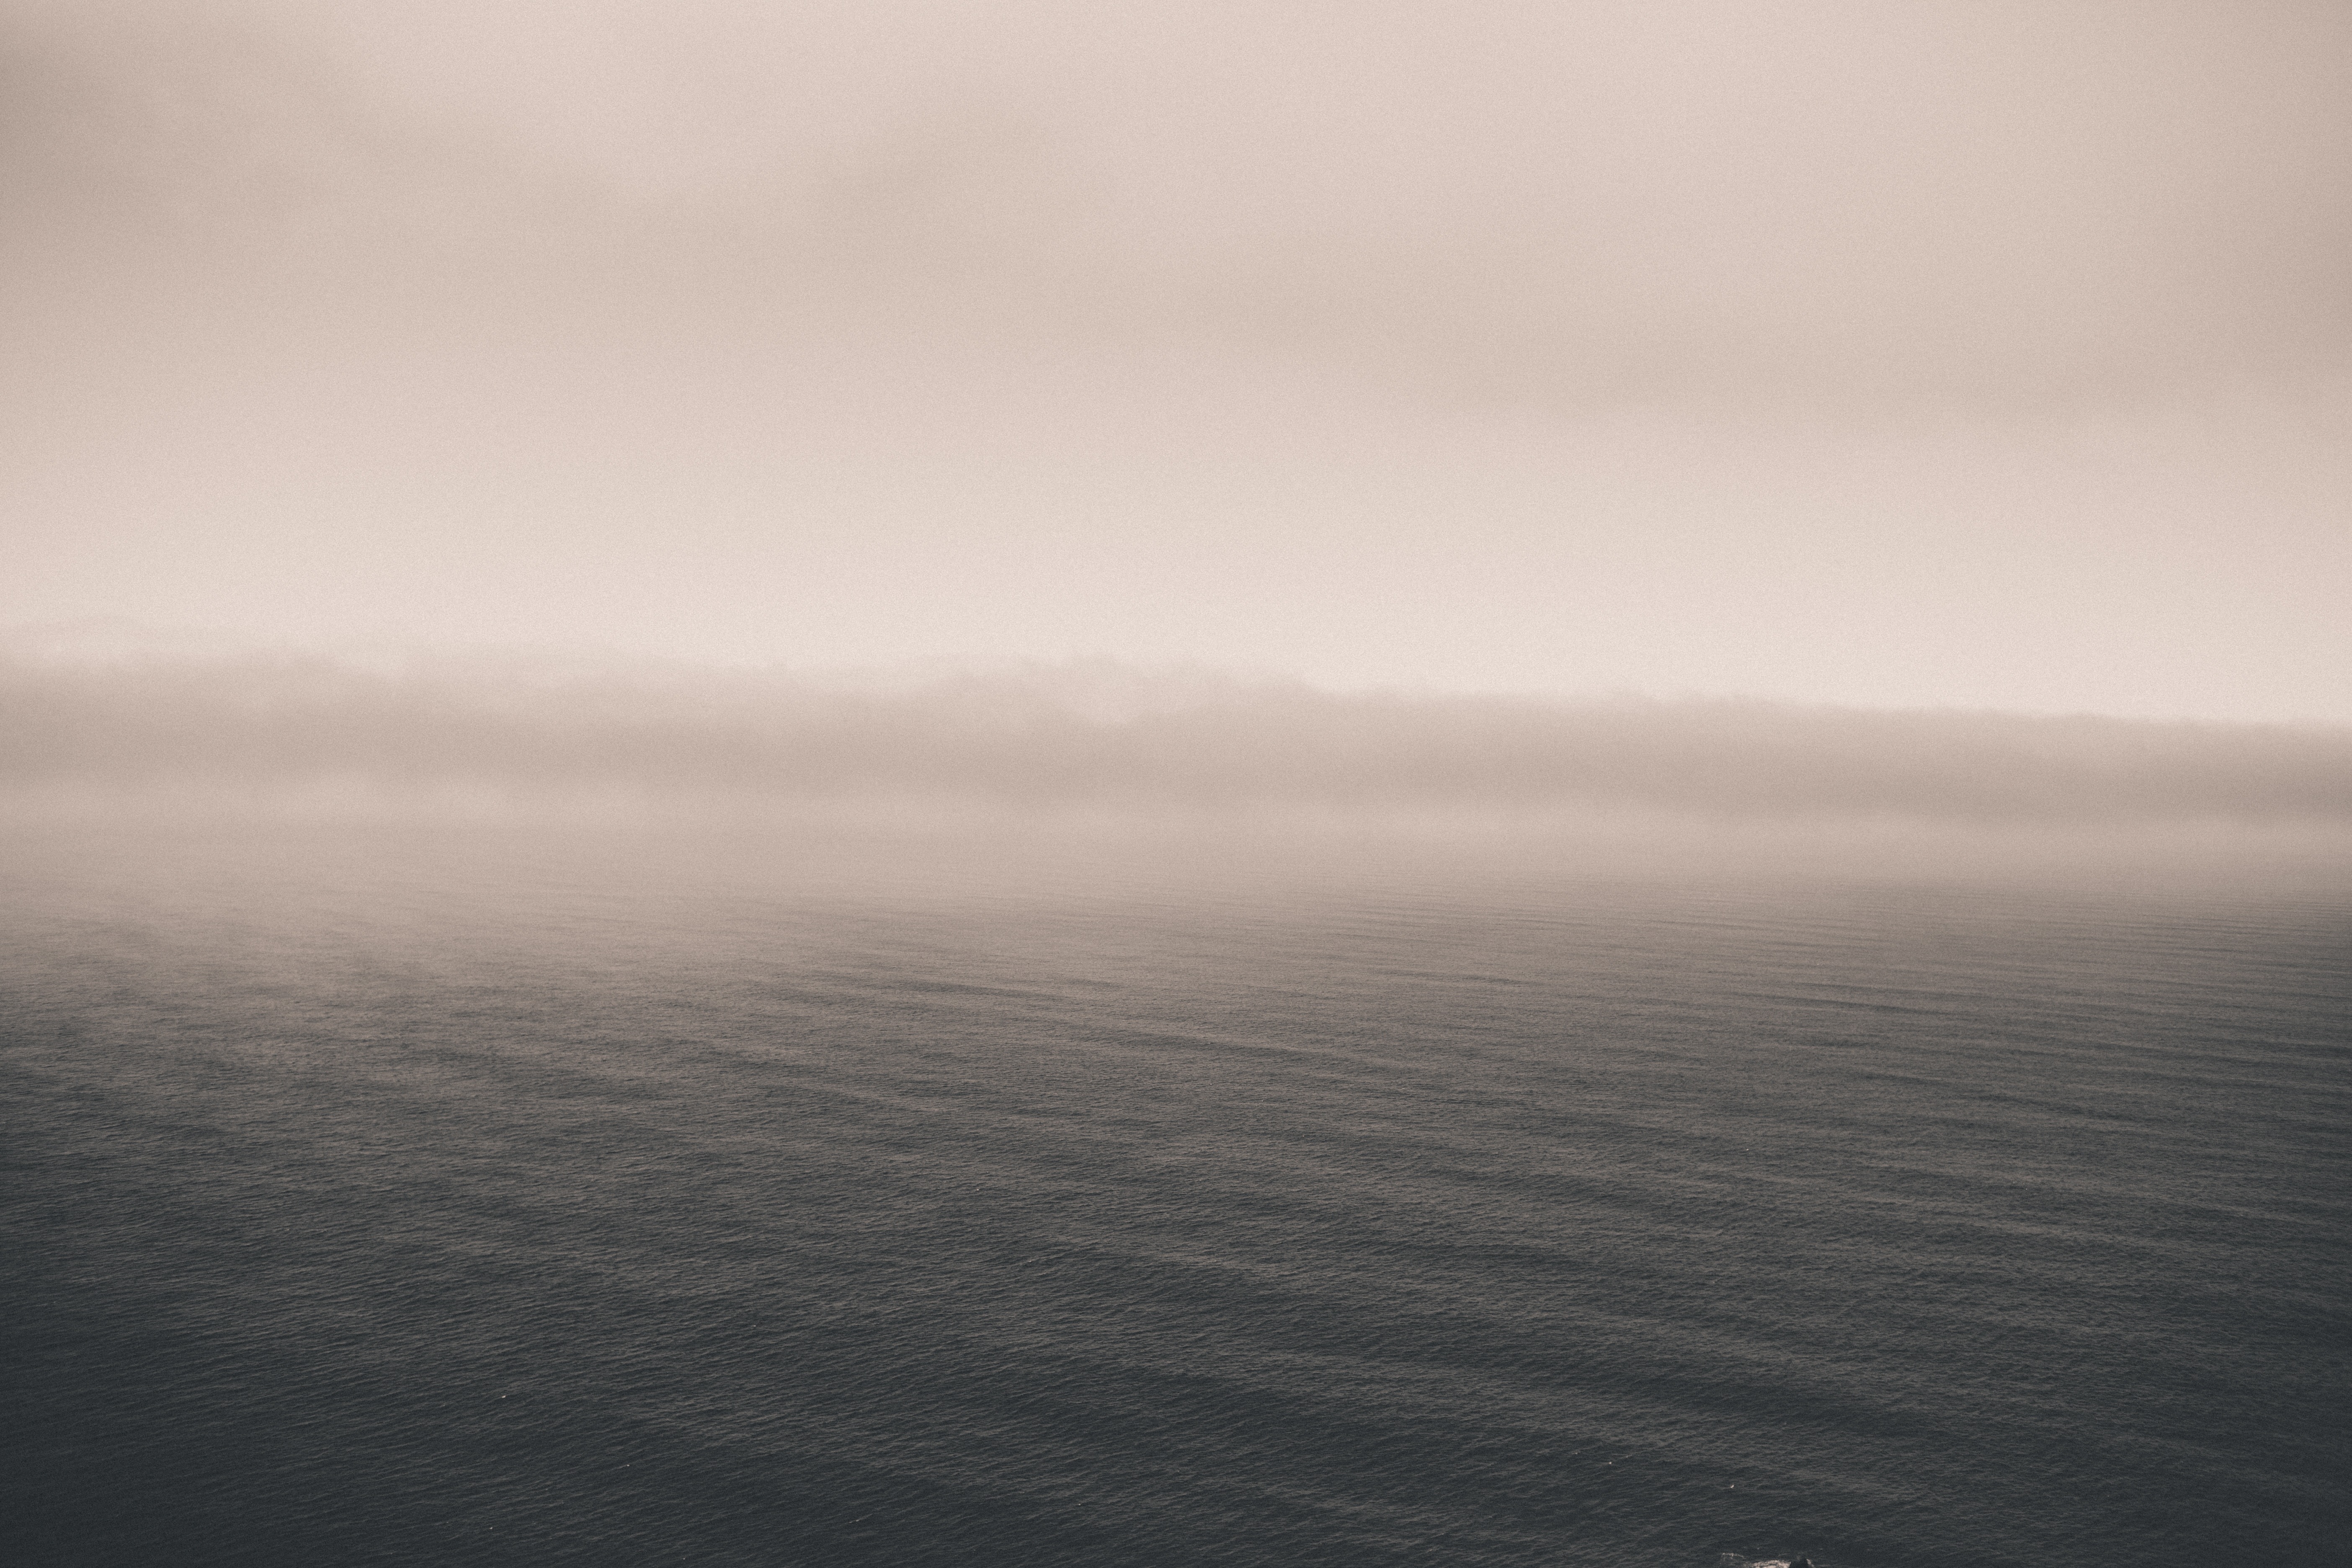
sea, coast, water, ocean, horizon, cloud, sky, fog, sunrise, mist, sunlight, cloudy, morning, wave, dawn, atmosphere, foggy, dusk, reflection, weather, haze, calm, infinity, overcast, blue, grey, ripples, hazy, misty, clouded, atmospheric phenomenon, atmosphere of earth, wind wave, nebulous